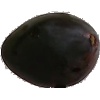
Label: Plum 3